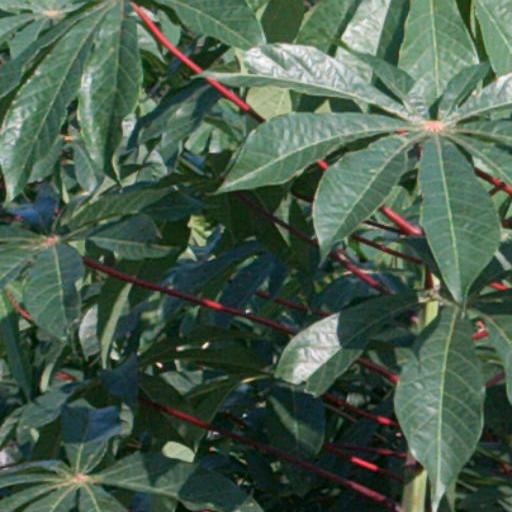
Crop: cassava